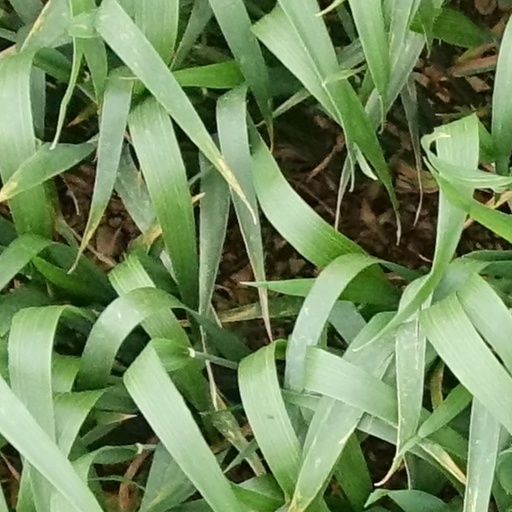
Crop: wheat